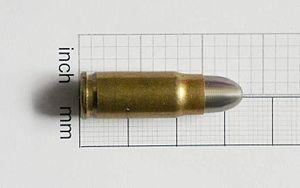
Le 7,63 × 25 mm Mauser fut, dès l'an 1896, la première cartouche à être utilisée comme munition du pistolet Mauser C96.